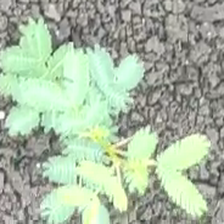
Weed species: Dwarf_cassia_(Chamaecrista pumila)